Percy Butler (American football)

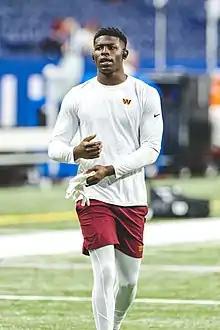
Butler in 2022

Percy Butler III (born May 29, 2000) is an American professional football safety for the Washington Commanders of the National Football League (NFL). He played college football for the Louisiana Ragin' Cajuns and was selected by the Commanders in the fourth round of the 2022 NFL draft.